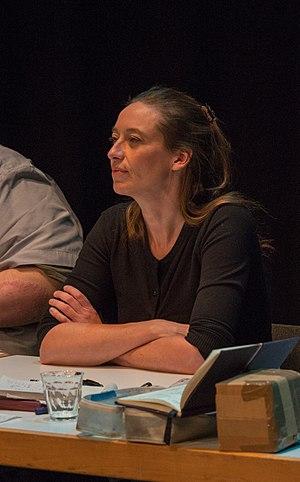
Maaike Hartjes est une autrice de bande dessinée néerlandaise.